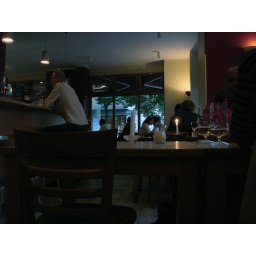
The end of the long day in a restaurant in my home quarter. Simple pasta and rose wine.